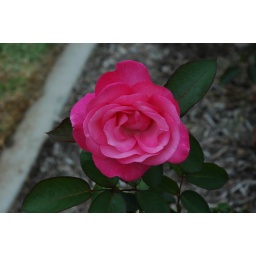
Nice pink rose in a test bed